Ang Lalaki sa Buhay ni Selya

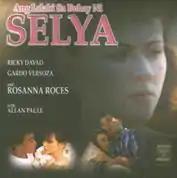
VCD cover of the film

Ang Lalaki sa Buhay ni Selya (English: "The Man in Selya's Life") is a controversial 1998 Filipino drama film written by Bibeth Orteza and directed by her husband, Carlos Siguion-Reyna. The film stars Rosanna Roces, Ricky Davao, and Gardo Versoza. In the film, a woman confronts her own prejudice among the community of intolerant, bigoted, and homophobic gossipers when she chooses between two men: a high school principal who is a closeted gay man and a man who wants more commitment with her. This film is the second and last film of Rosanna Roces with Reyna Films and one of the films directed by Carlos Siguion-Reyna that features taboo topics in Philippine cinema.